Soule Steel Company

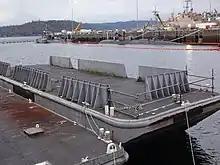
YC 1073 Barge (non-self-propelled) built in 1945 by Soule Steel

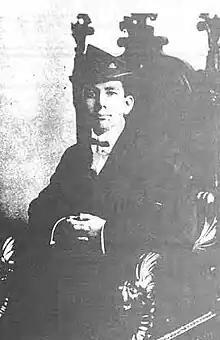
Edward L Soulé founder of Soulé Steel Company in 1905

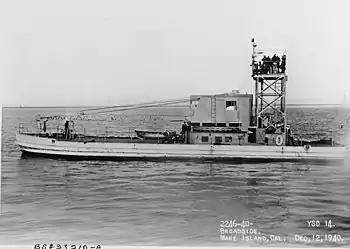
Seaplane Wrecking Derrick

Soule Steel Company was a manufacturer of fabricated steel building products. The main office was in San Francisco, California with branch offices in Los Angeles, California, Portland, Oregon and Seattle, Washington. Soule Steel worked on major construction projects like: the reinforcing steel on the footings for the Golden Gate Bridge, California Memorial Stadium at University of California, Berkeley, San Francisco high rises buildings, Los Angeles Memorial Coliseum, Vincent Thomas Bridge, Space Needle and the Grand Coulee Dam. For World War II Soule Steel built landing crafts and floating derricks for seaplane moving, a class YSD-11 Class Seaplane Wrecking Derrick in the Terminal Island shipyard. Soule Steel also built steel barges for the war. After the war the shipyard built some tuna fishing ships. Soule Steel was started by Edward Soulé in 1911. Edward Soulé was a civil engineer in San Francisco and saw the damage done by the 1906 San Francisco earthquake. So, in 1911 started a steel rebar business, called Edw. L Soulé Campany to help make new buildings stronger. The company name was changed in 1927 to Soule Steel Company. The family-owned business grew and at its peak had nine 9 fabrication shops, a steel mill (1959 in Long Beach, California), a division for building steel buildings, and a steel window and doors division. Edw. L Soulé retired in 1945 and Stanley Soul continued the company, and later Edward Lee Soule Jr. (1917-2003) and his brothers: Howard Stephen Soule (1924-2010), Lee Soule and Peter Soule. Soule Steel and Zamil Steel founded a joint venture in 1930. Soule family was also a family of philanthropy and gave to many charities. Soule Steel closed in 1986. The San Francisco plant and Portland plant are now business centers. The Wilmington Ave Los Angeles plant is now The Plaza Americana. The Seattle plant is now Ferguson Plumbing warehouse. The Phoenix site is now a food court. San Jose site is a vacant lot. Fresno site is now apartments.